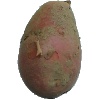
Label: Potato Red 1